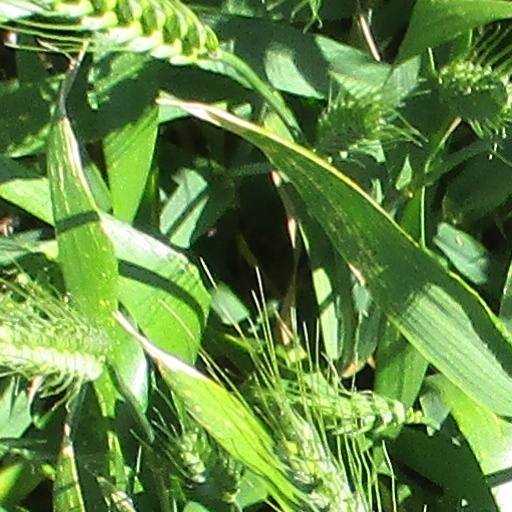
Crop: wheat